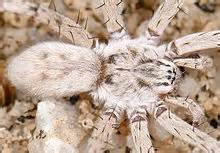
Label: spider